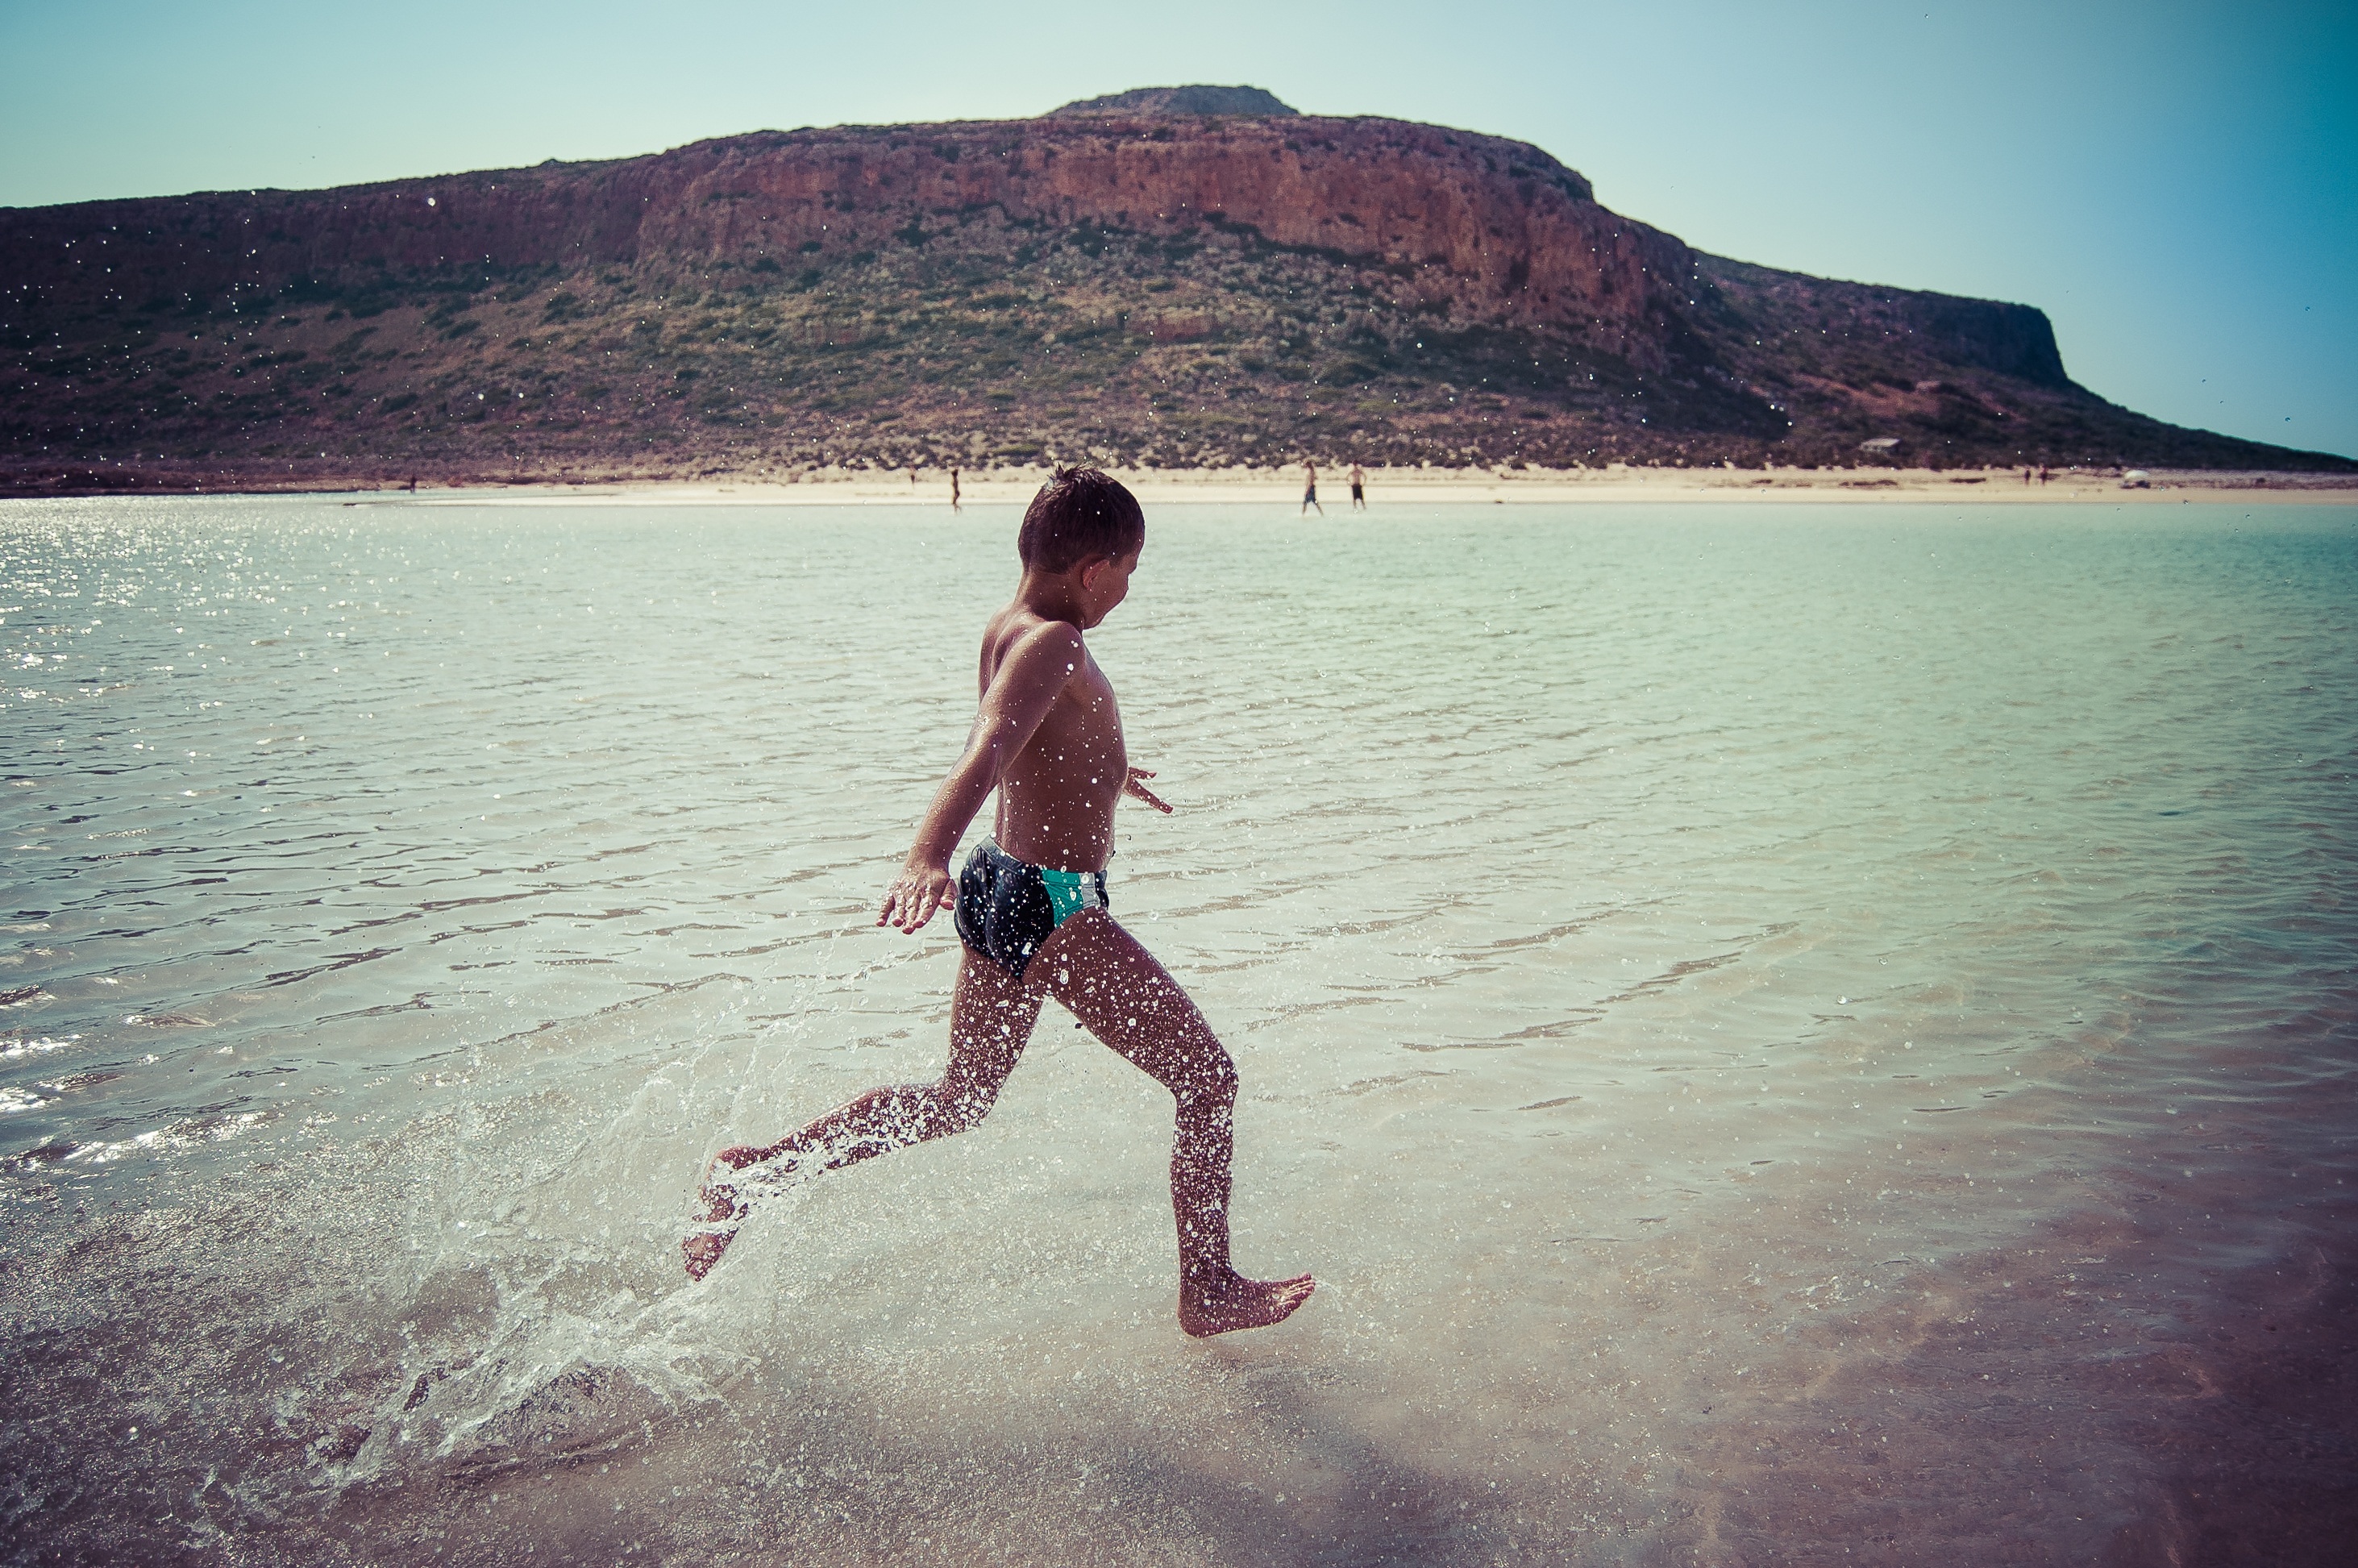
beach, sea, coast, water, sand, ocean, sunlight, wave, lake, summer, vacation, weather, bay, child, blue, body of water, fun, holidays, photograph, greece, joy, image, the sun, crete, the stones